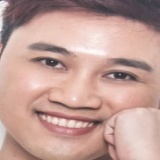
ca sĩ Don Nguyễn